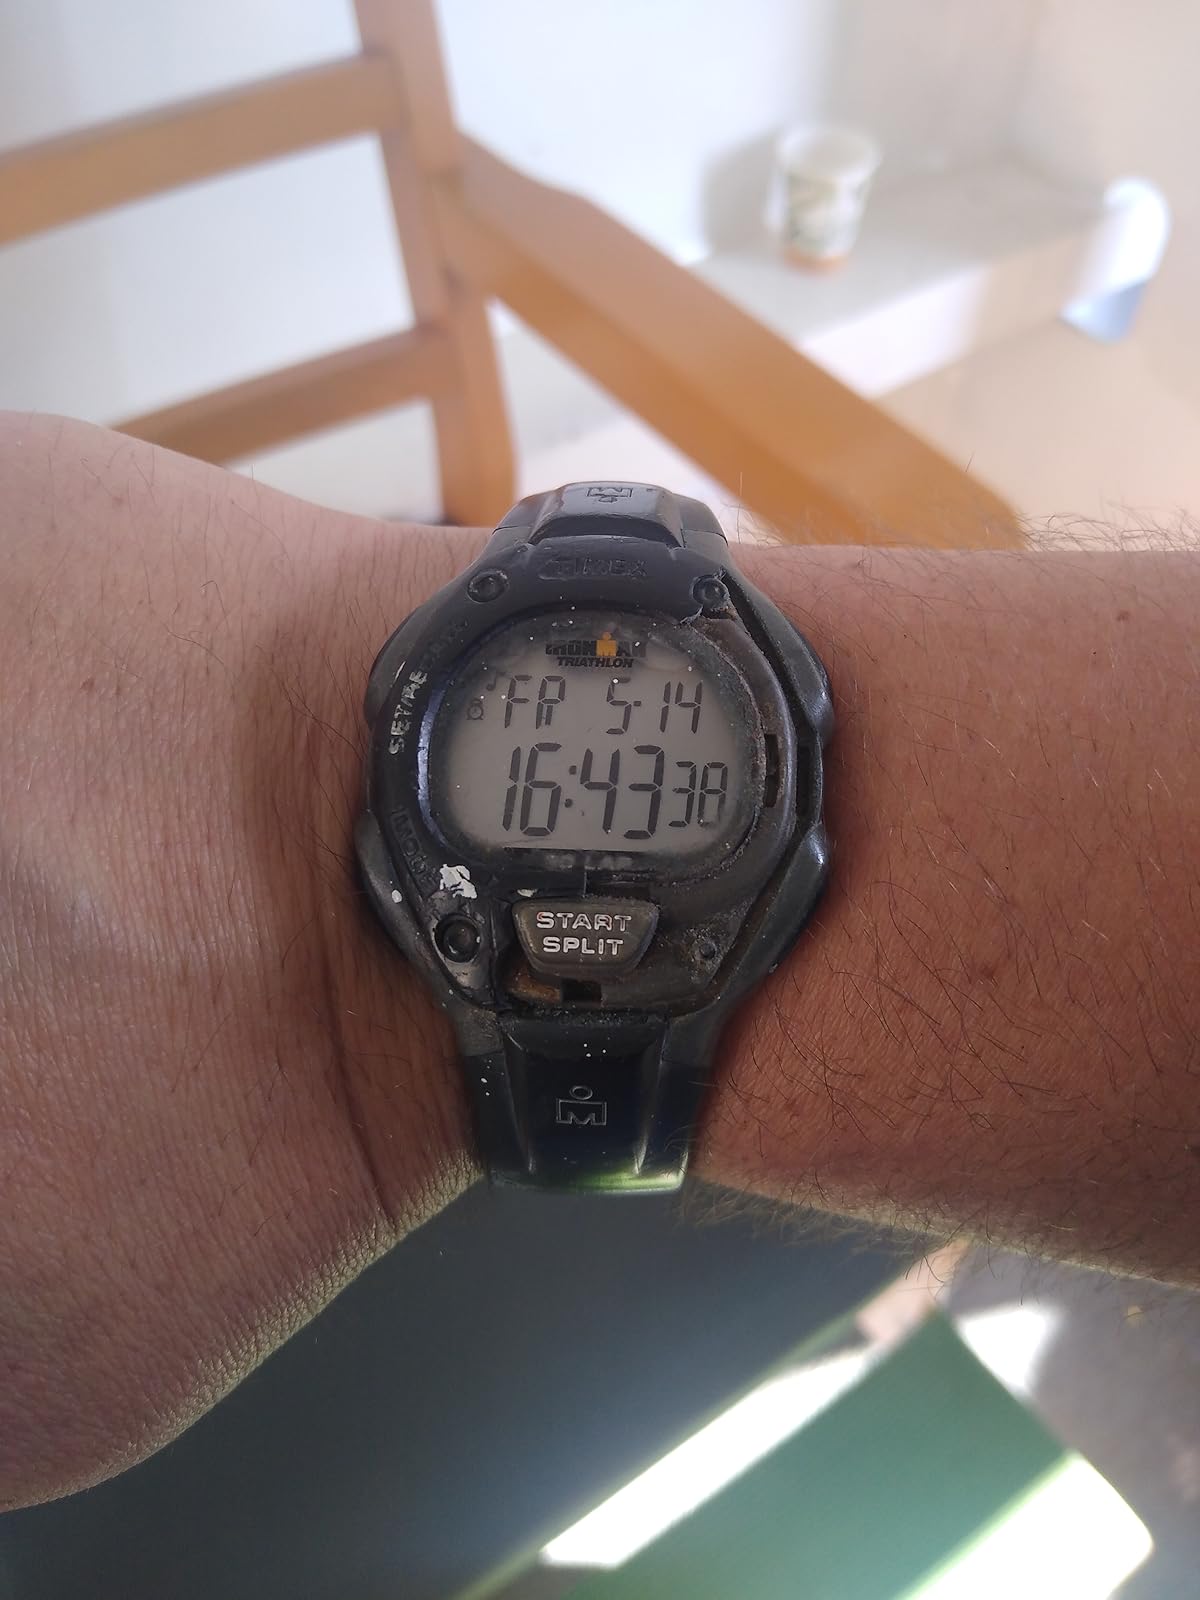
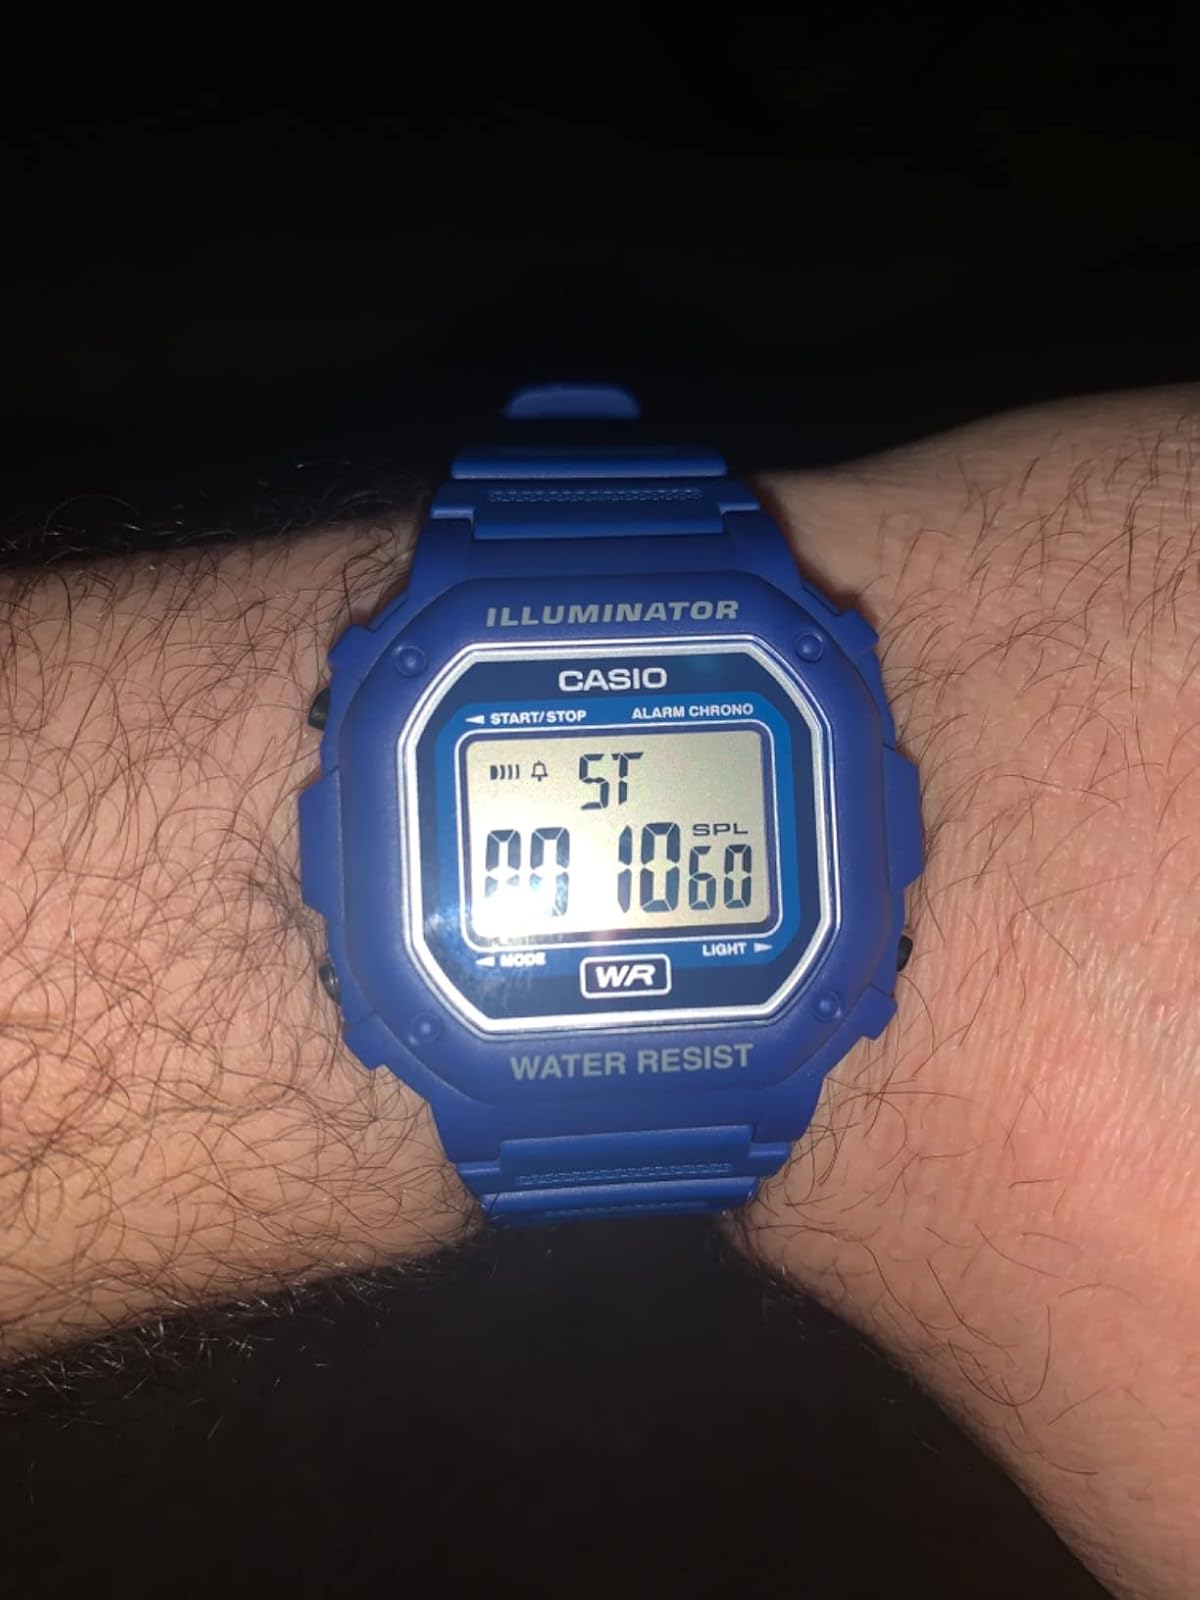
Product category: accessories_watch
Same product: no